Brass Commandments

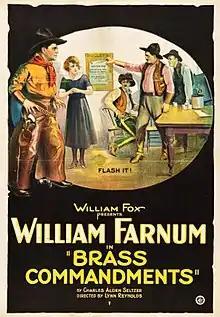
Theatrical poster

Brass Commandments is a 1923 American silent Western film directed by Lynn Reynolds and starring William Farnum, Wanda Hawley, and Tom Santschi. The novel of the same name by Charles Alden Seltzer that the film is based upon was later filmed as "Chain Lightning" (1927).